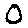
Label: 0